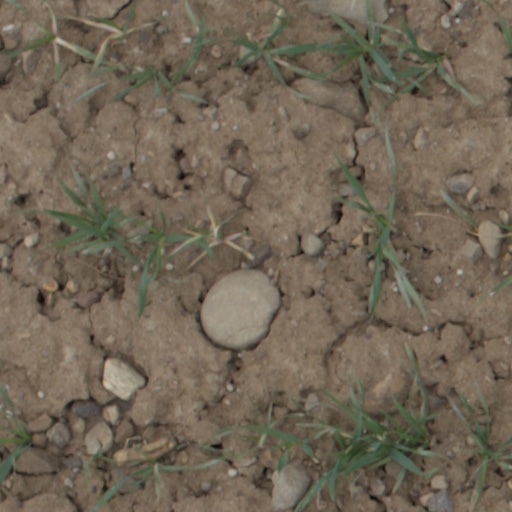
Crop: wheat